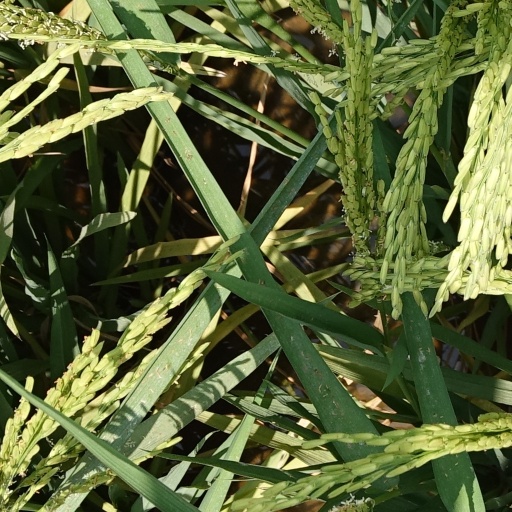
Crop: rice